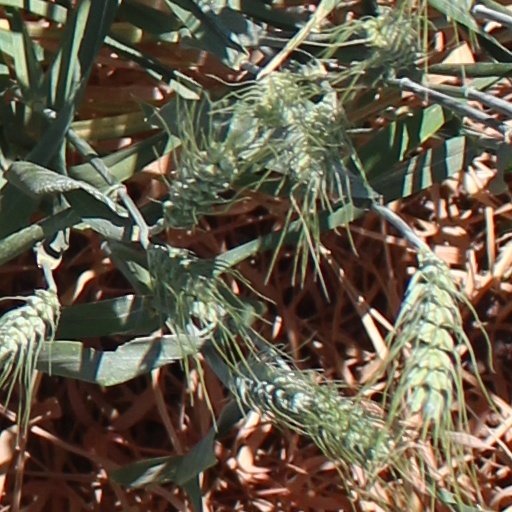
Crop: wheat